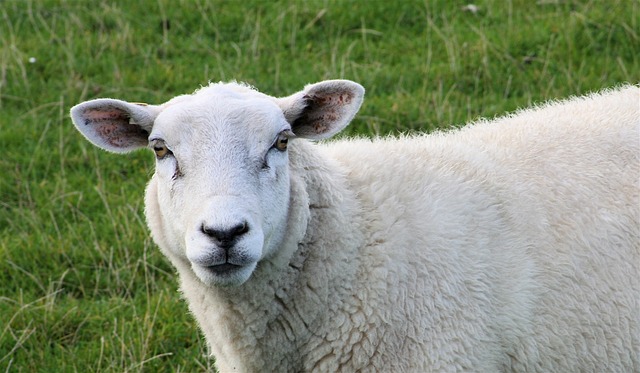
Label: pecora